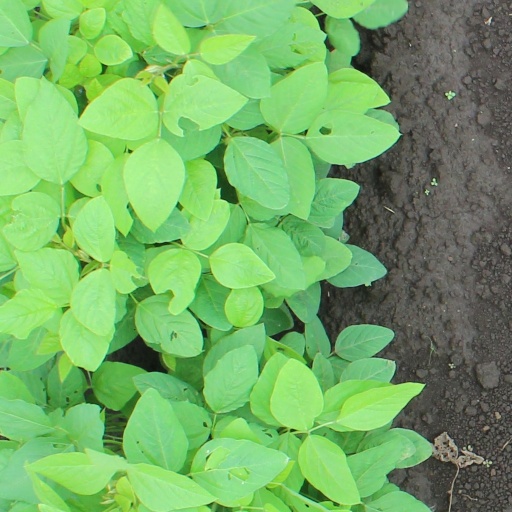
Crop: soybean